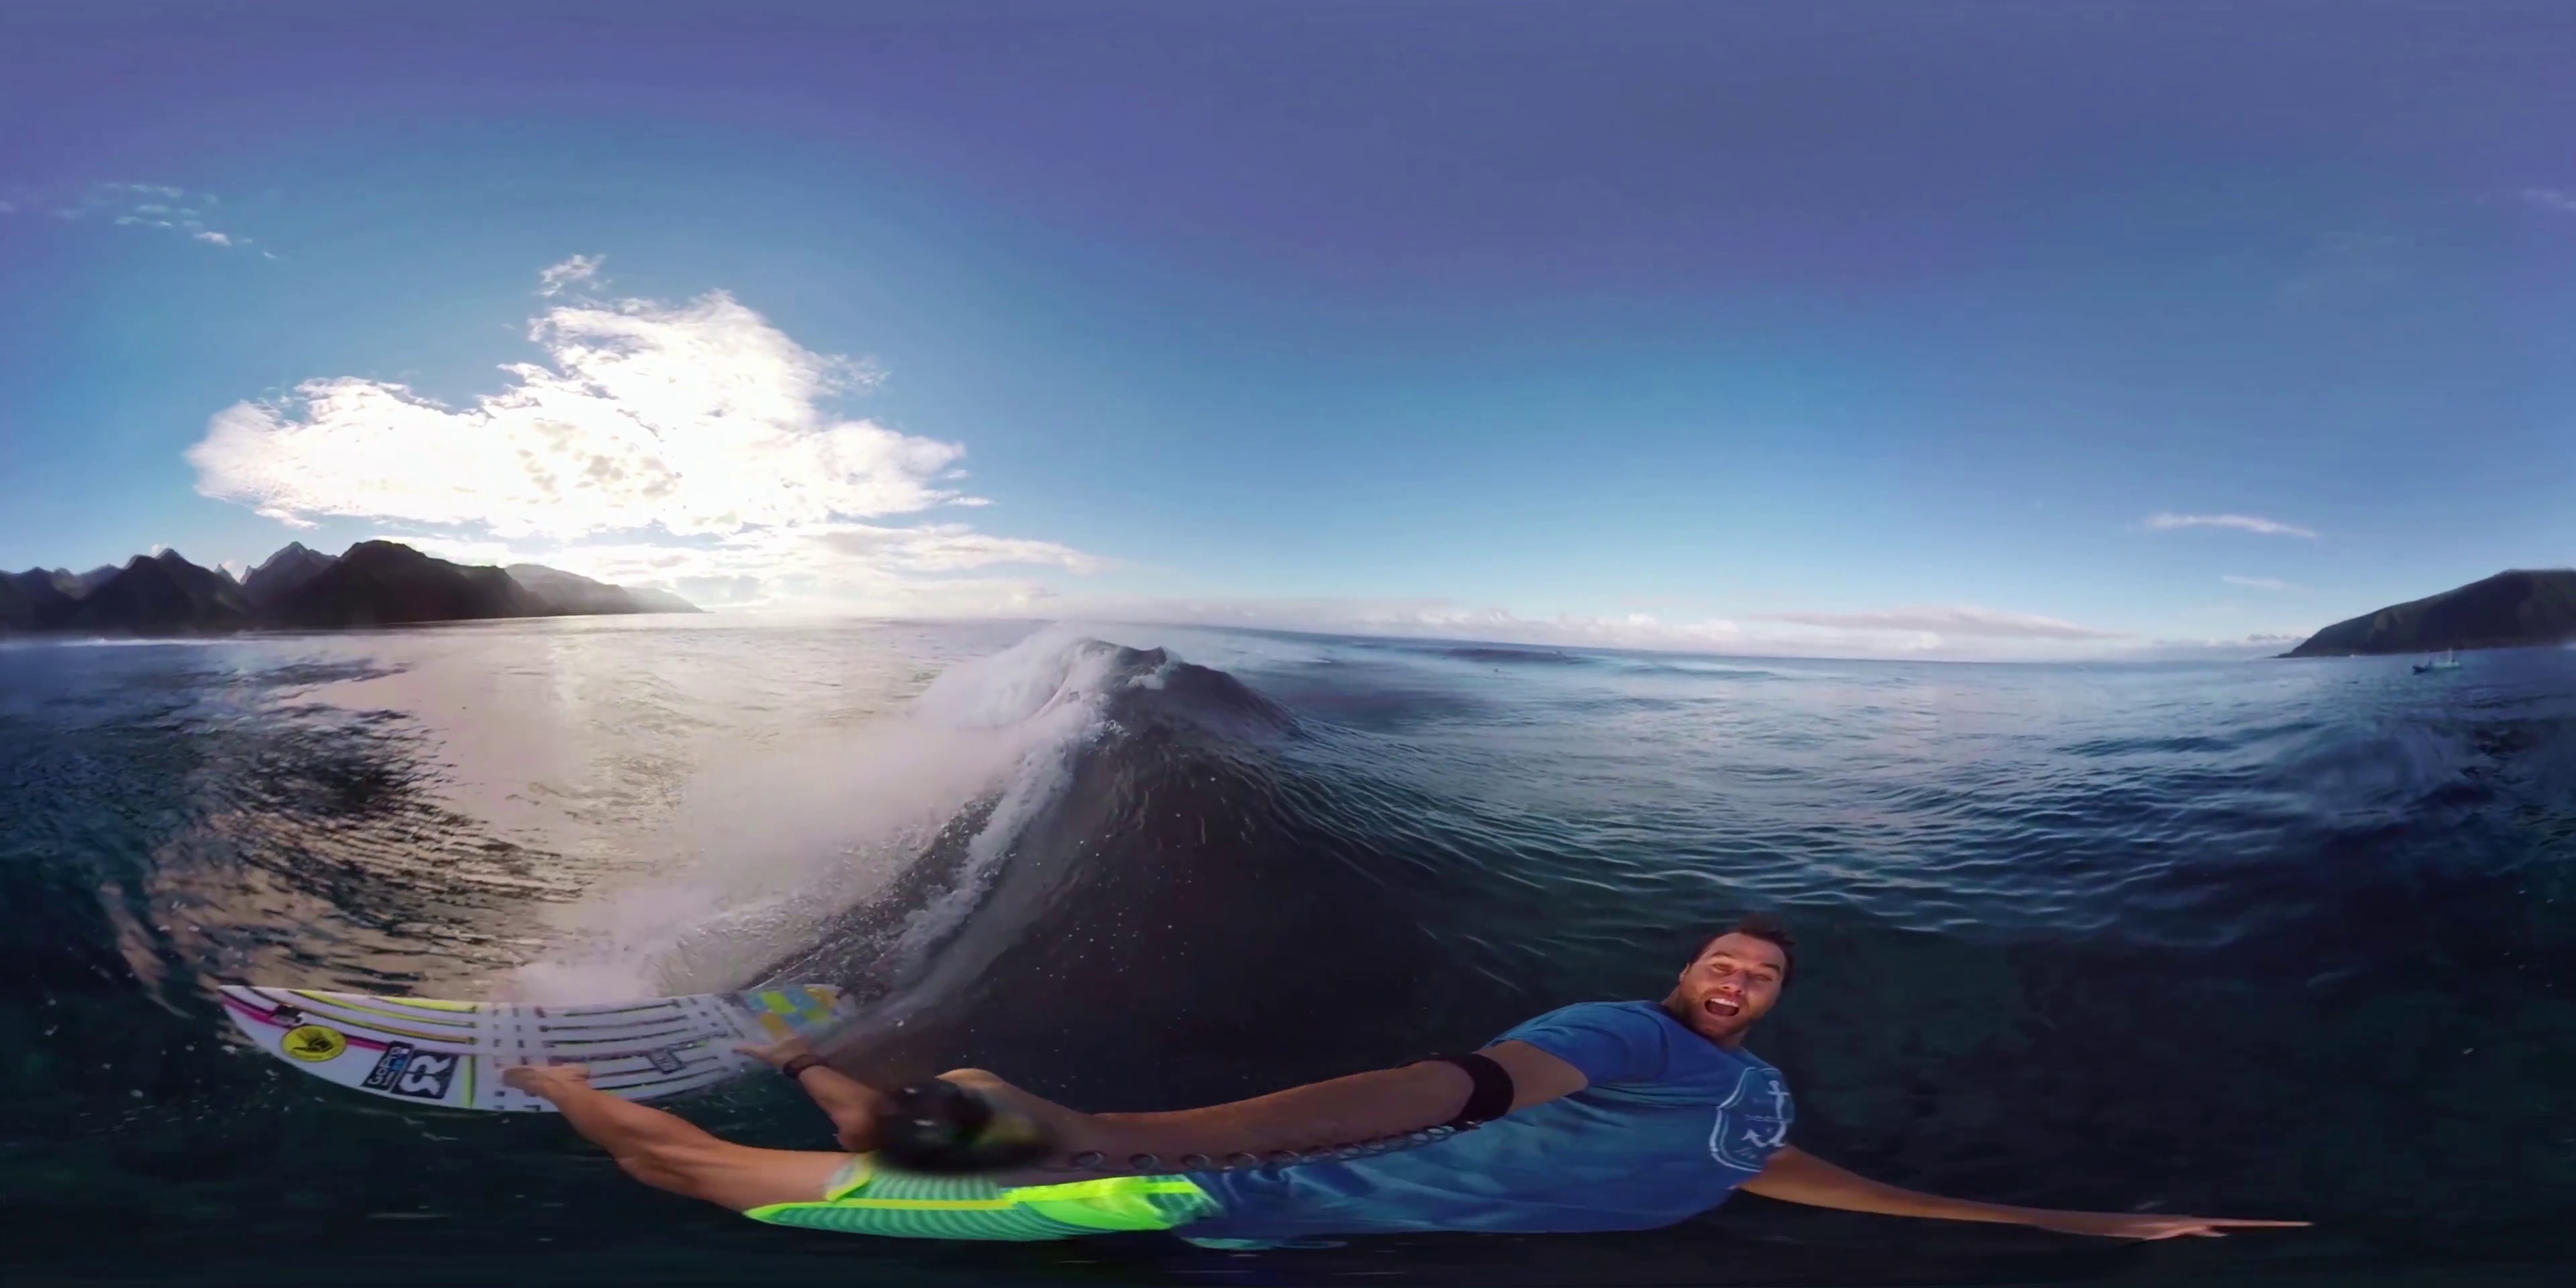
Referred object: the person in a blue shirt on the surfboard

Referred object: turn slightly right and look down to see the surfer's head

Referred object: the surfer opposite the wave crest